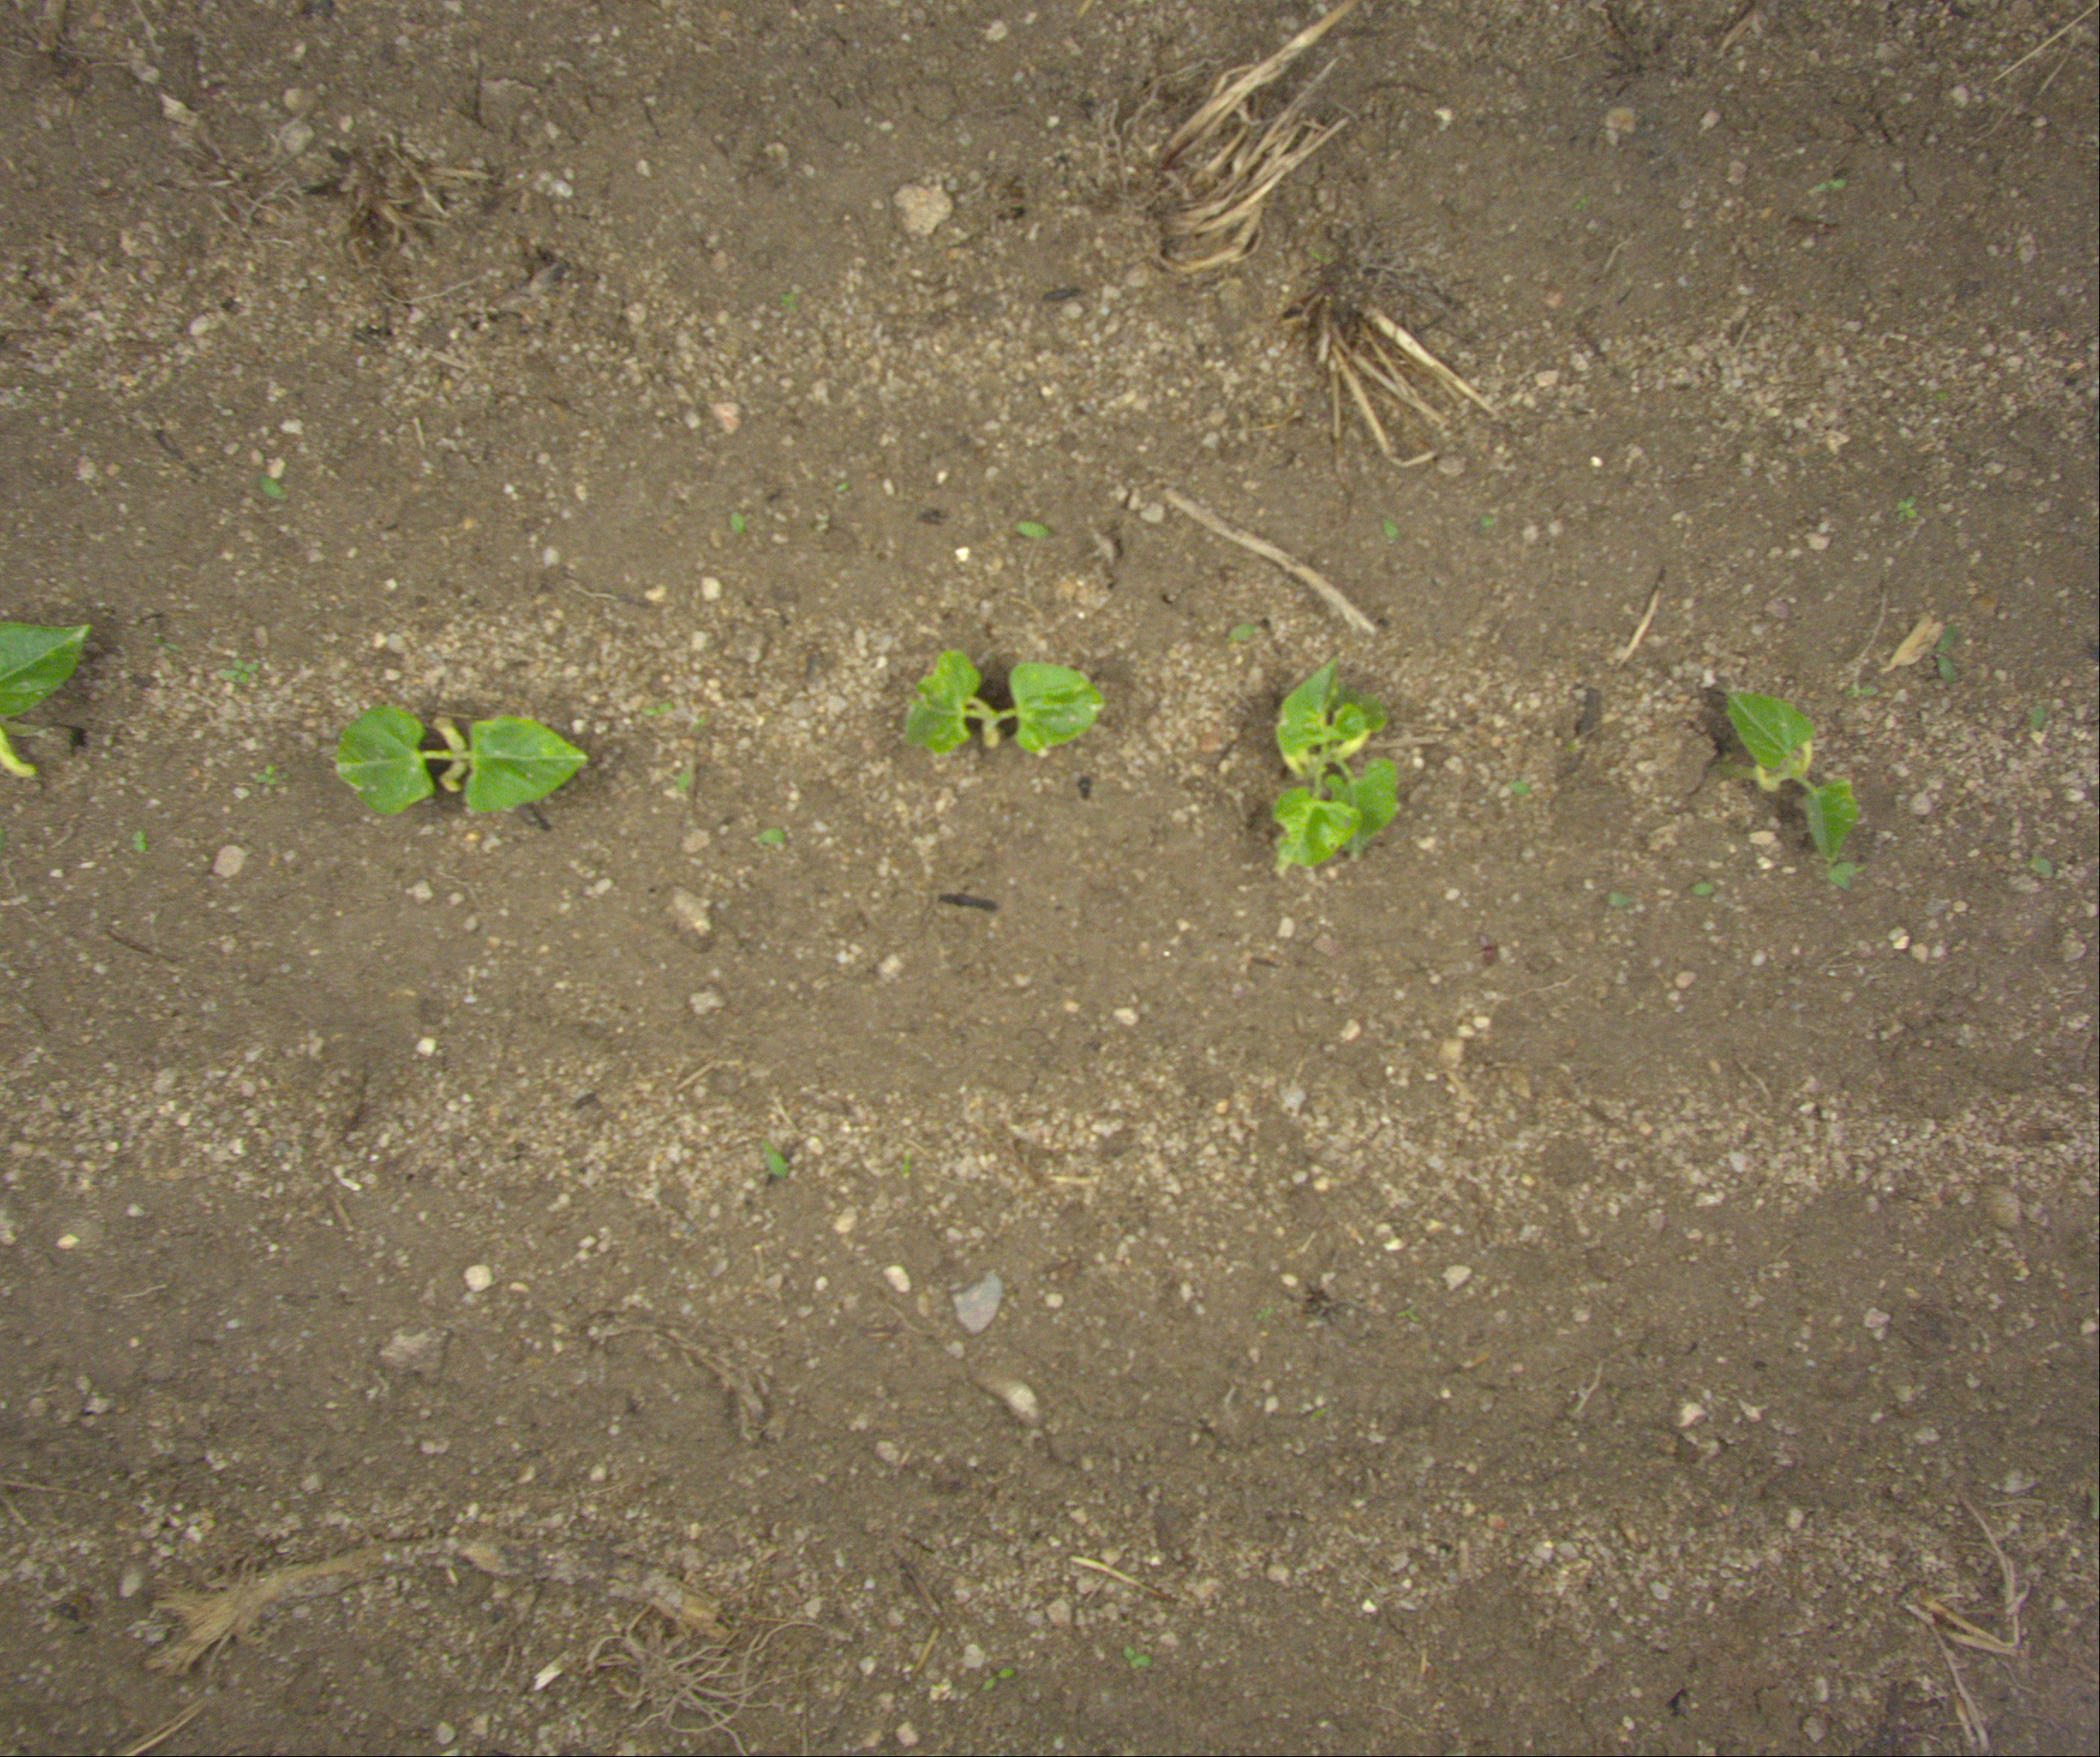
Crop: bean
Objects: bean, bean, bean, bean, stem_bean, stem_bean, stem_bean, stem_bean, stem_bean